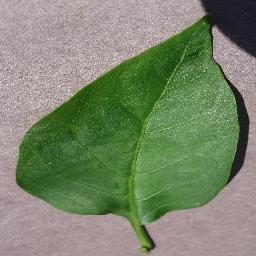
Label: Pepper,_bell___healthy